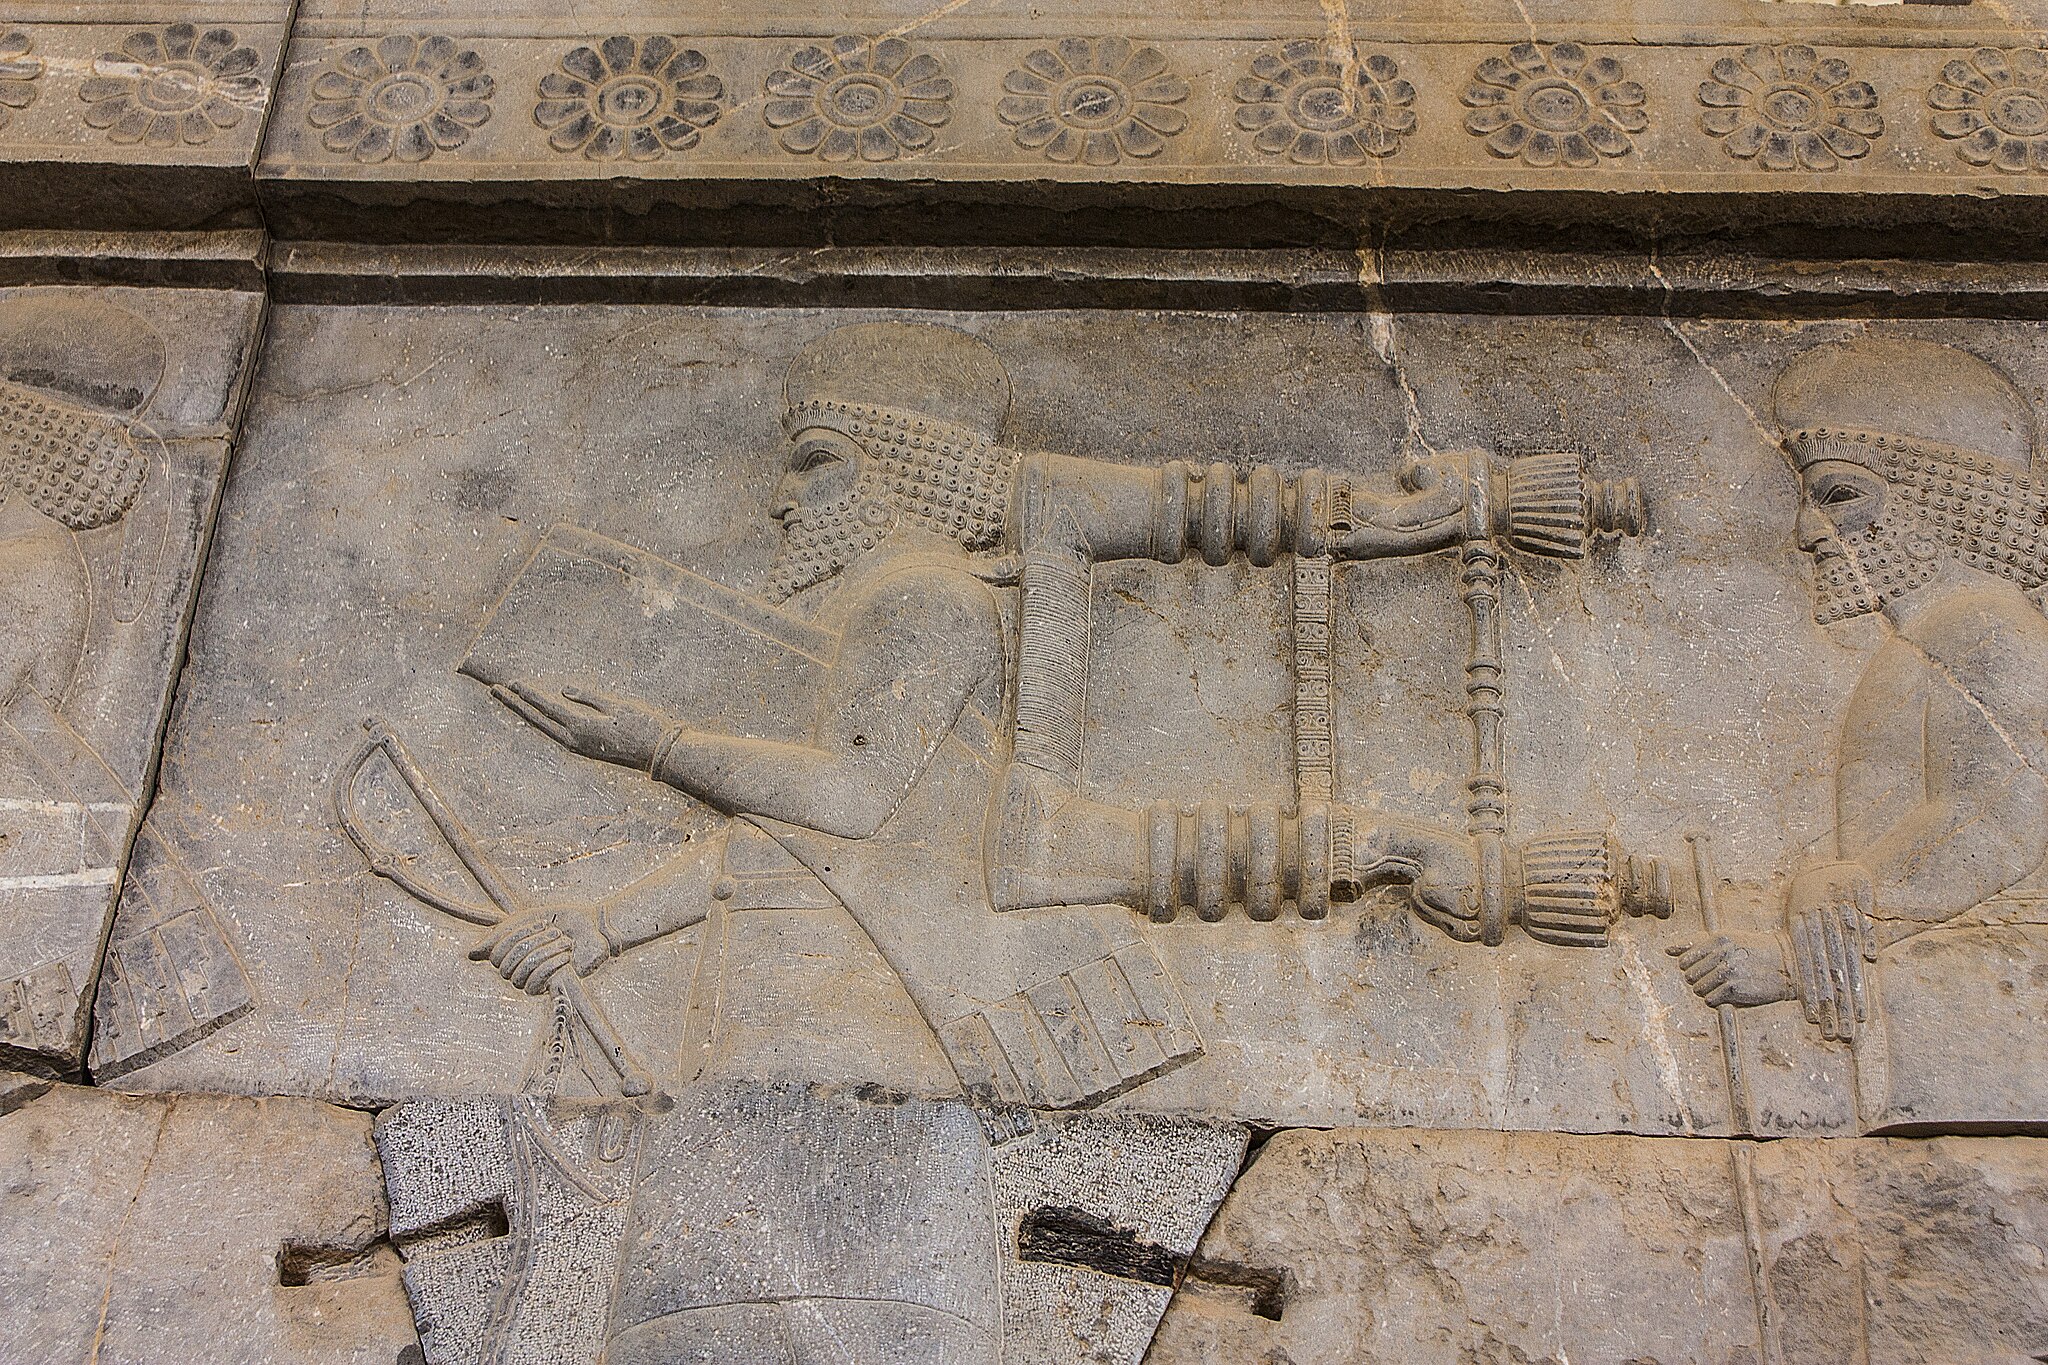
Title: Apadana eastern stairs north side 07
Description: Apadana eastern stairs north side
Date: 2016-04-29 09:09:24
Categories: Self-published work, 2016 in Persepolis, Relief of dignitaries at court ceremony, Apadana of Persepolis